Frederick Richard Say

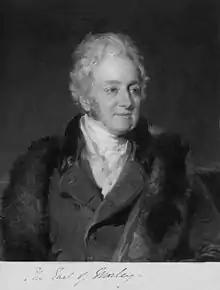
John Parker, 1st Earl of Morley (1772–1840), engraving by William Say, published by Colnaghi, after Frederick Richard Say

The Say family was notable in the early Middle Ages (Geoffrey de Say was one of the barons who made King John sign Magna Carta). In Burke’s Landed Gentry of 1862/63, there is an entry for “Say of Tilney”, describing the medieval ramifications and mentioning that “a branch of the family finally settled at Tilney Islington”, followed by an extended genealogy from the sixteenth century down to Frederick Richard Say.